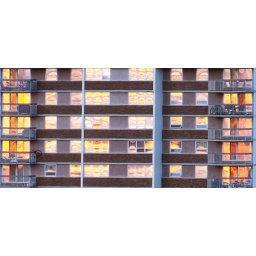
Edmonton Strathcona sunrise reflecting in apartment building windows